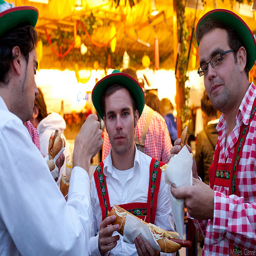
Three men all wearing green and red hat are eating sandwiches.
A group of men standing together holding hot dogs.
Three men in traditional Bavarian garments eat hot dogs.
Three adult men standing next to each other and eating dinner.
There are three men eating hot dogs and dressed in german clothing.